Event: Nepal Earthquake
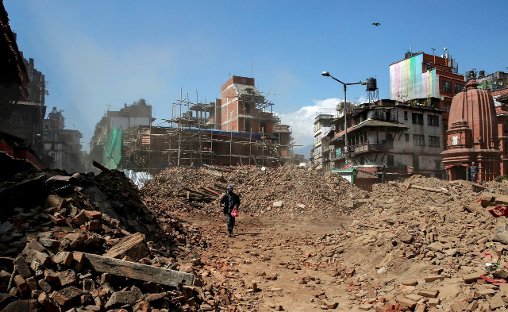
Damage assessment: damage